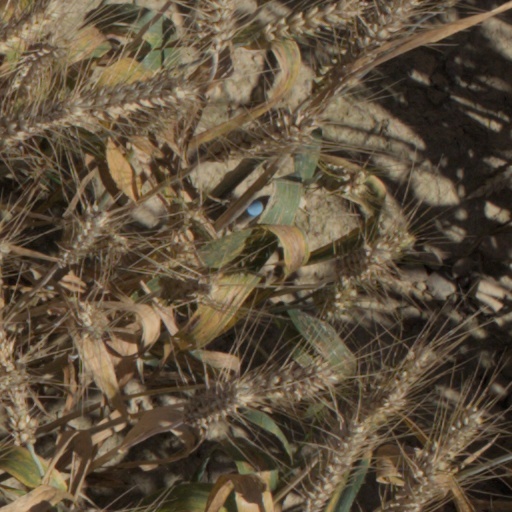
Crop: wheat